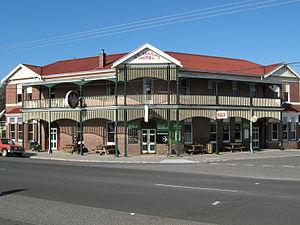
St Marys est un petit village au nord-est de la Tasmanie en Australie à 221 km au nord-est de Hobart à 10 km de la mer sur la Tasman Highway.